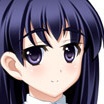
Portrait style: Anime Portrait